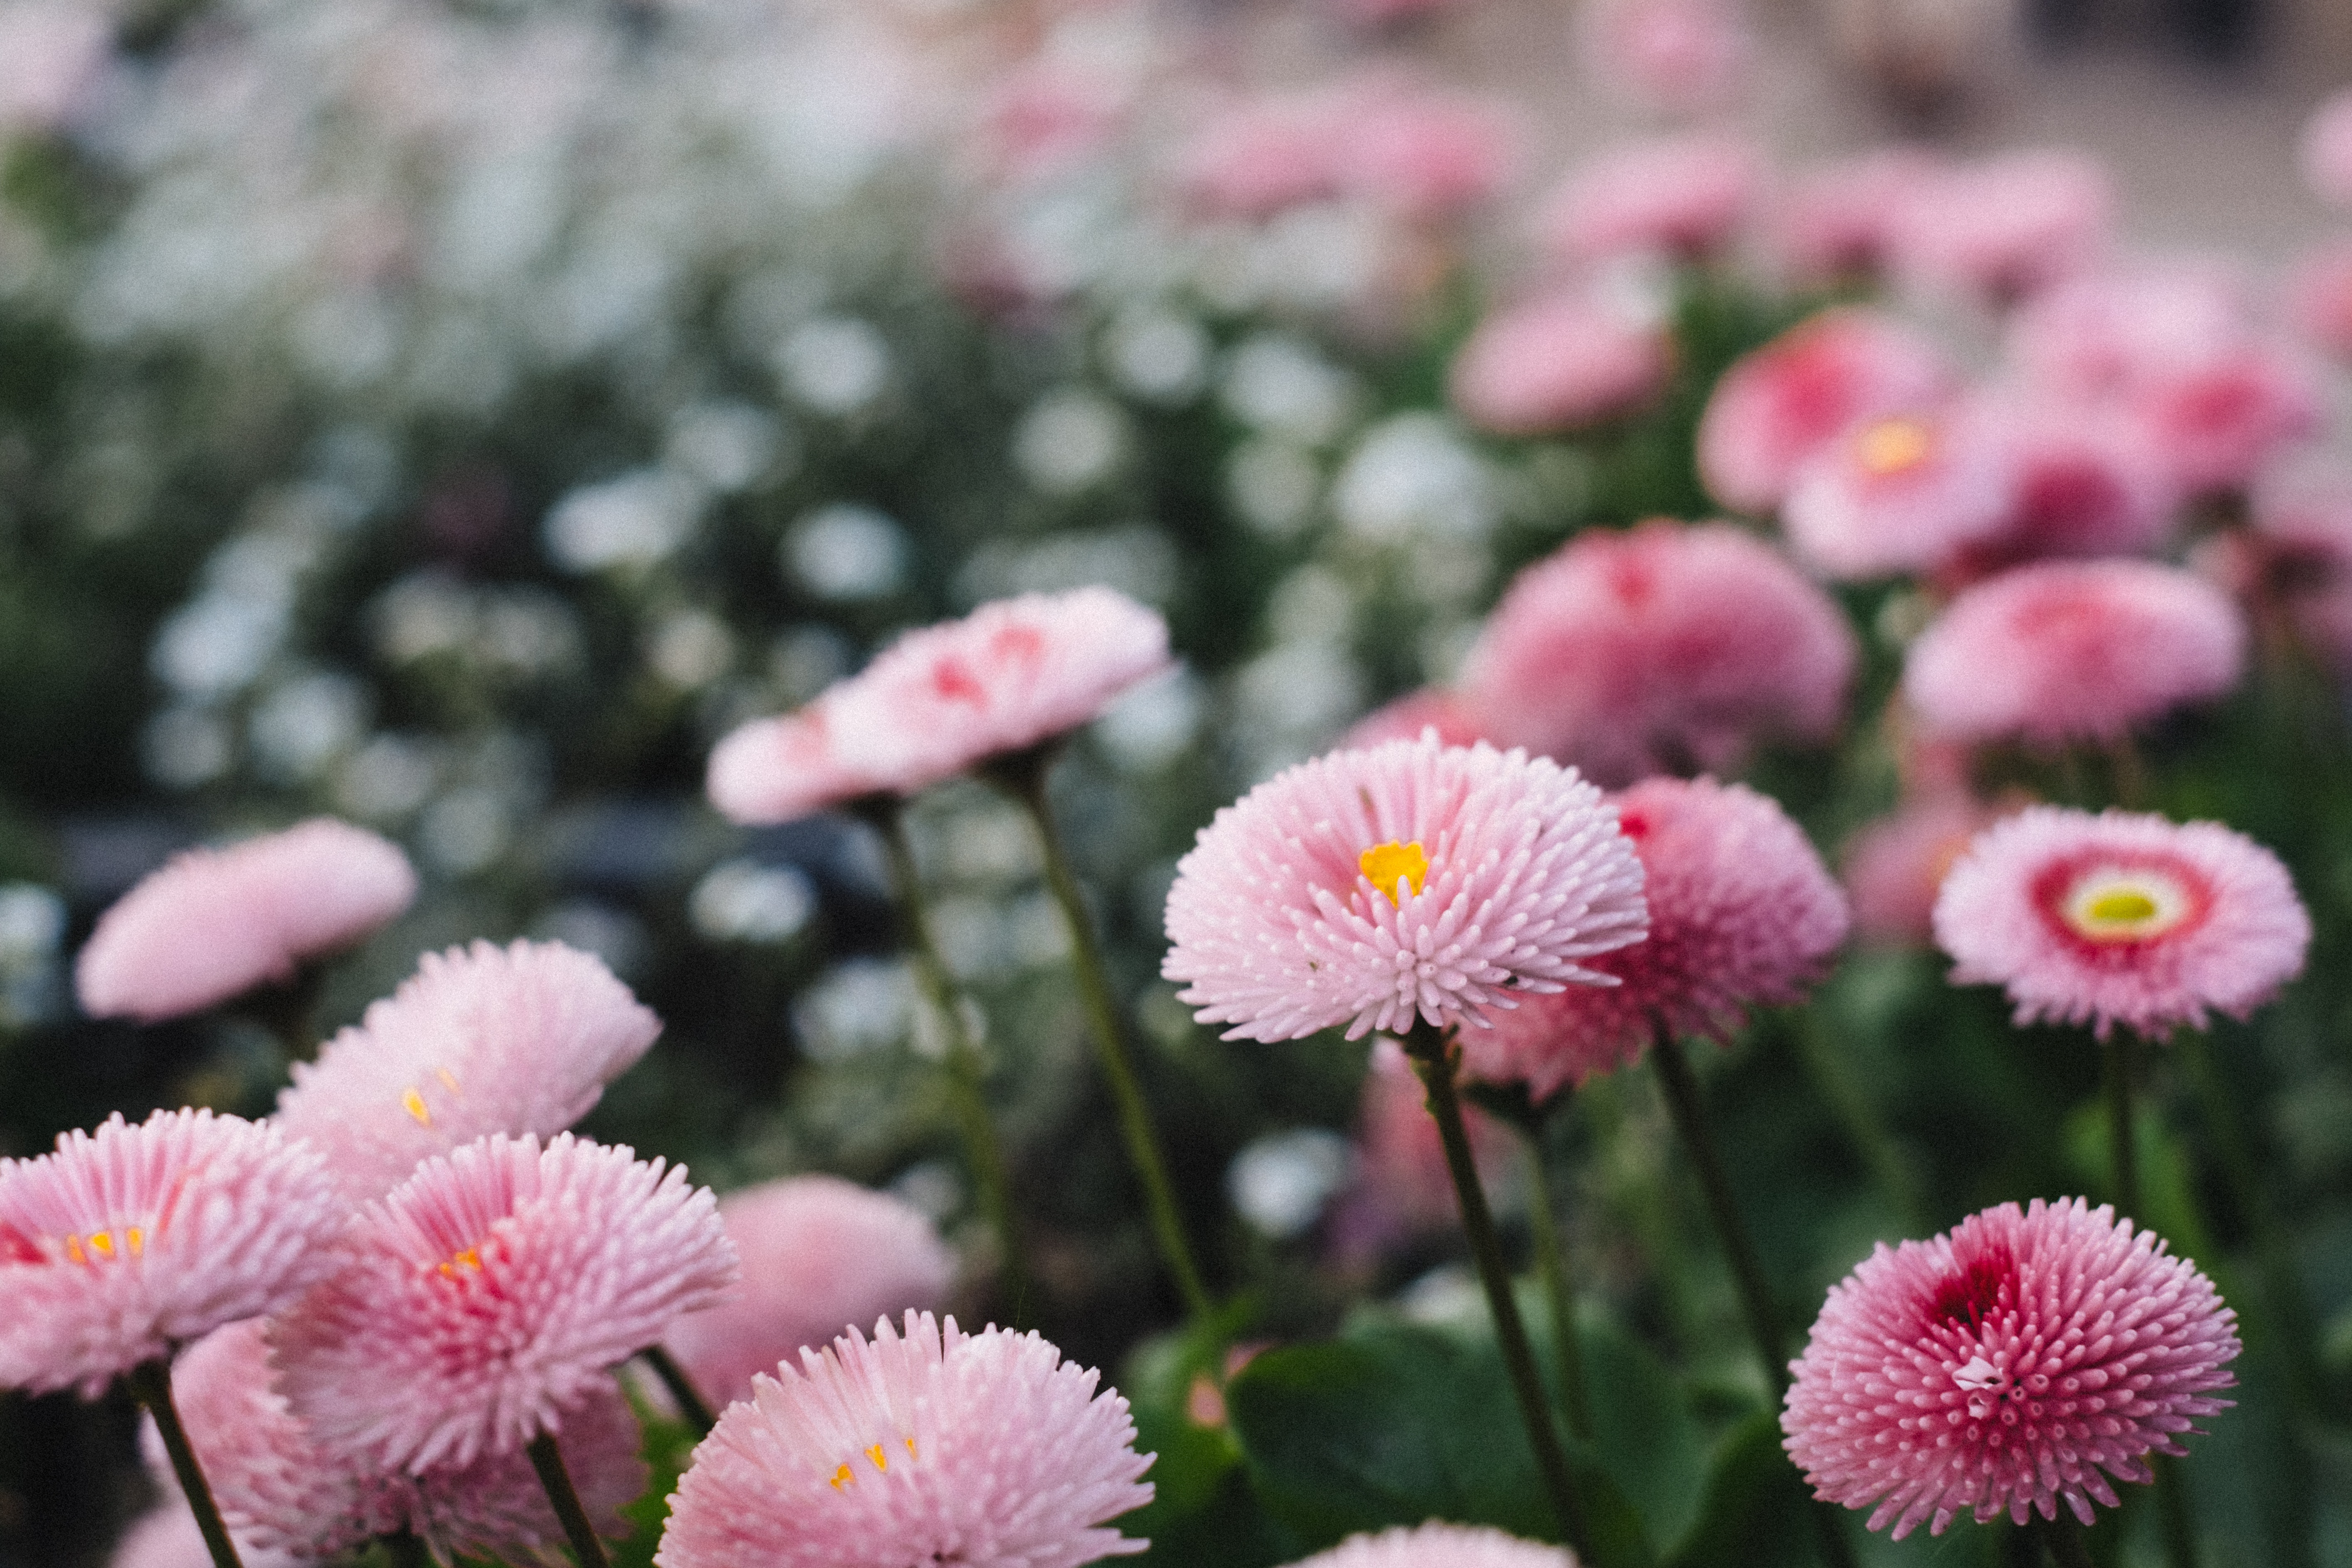
flower, flowering plant, pink, plant, petal, spring, botany, chrysanths, daisy family, daisy, annual plant, asterales, china aster, wildflower